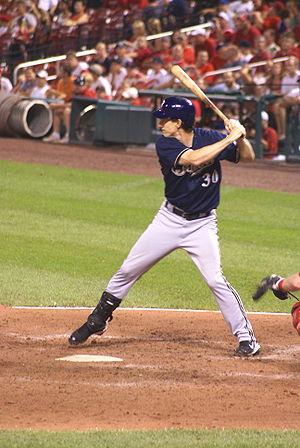
Craig John Counsell est un ancien joueur de la Ligue majeure de baseball qui est depuis le 4 mai 2015 le manager des Brewers de Milwaukee.